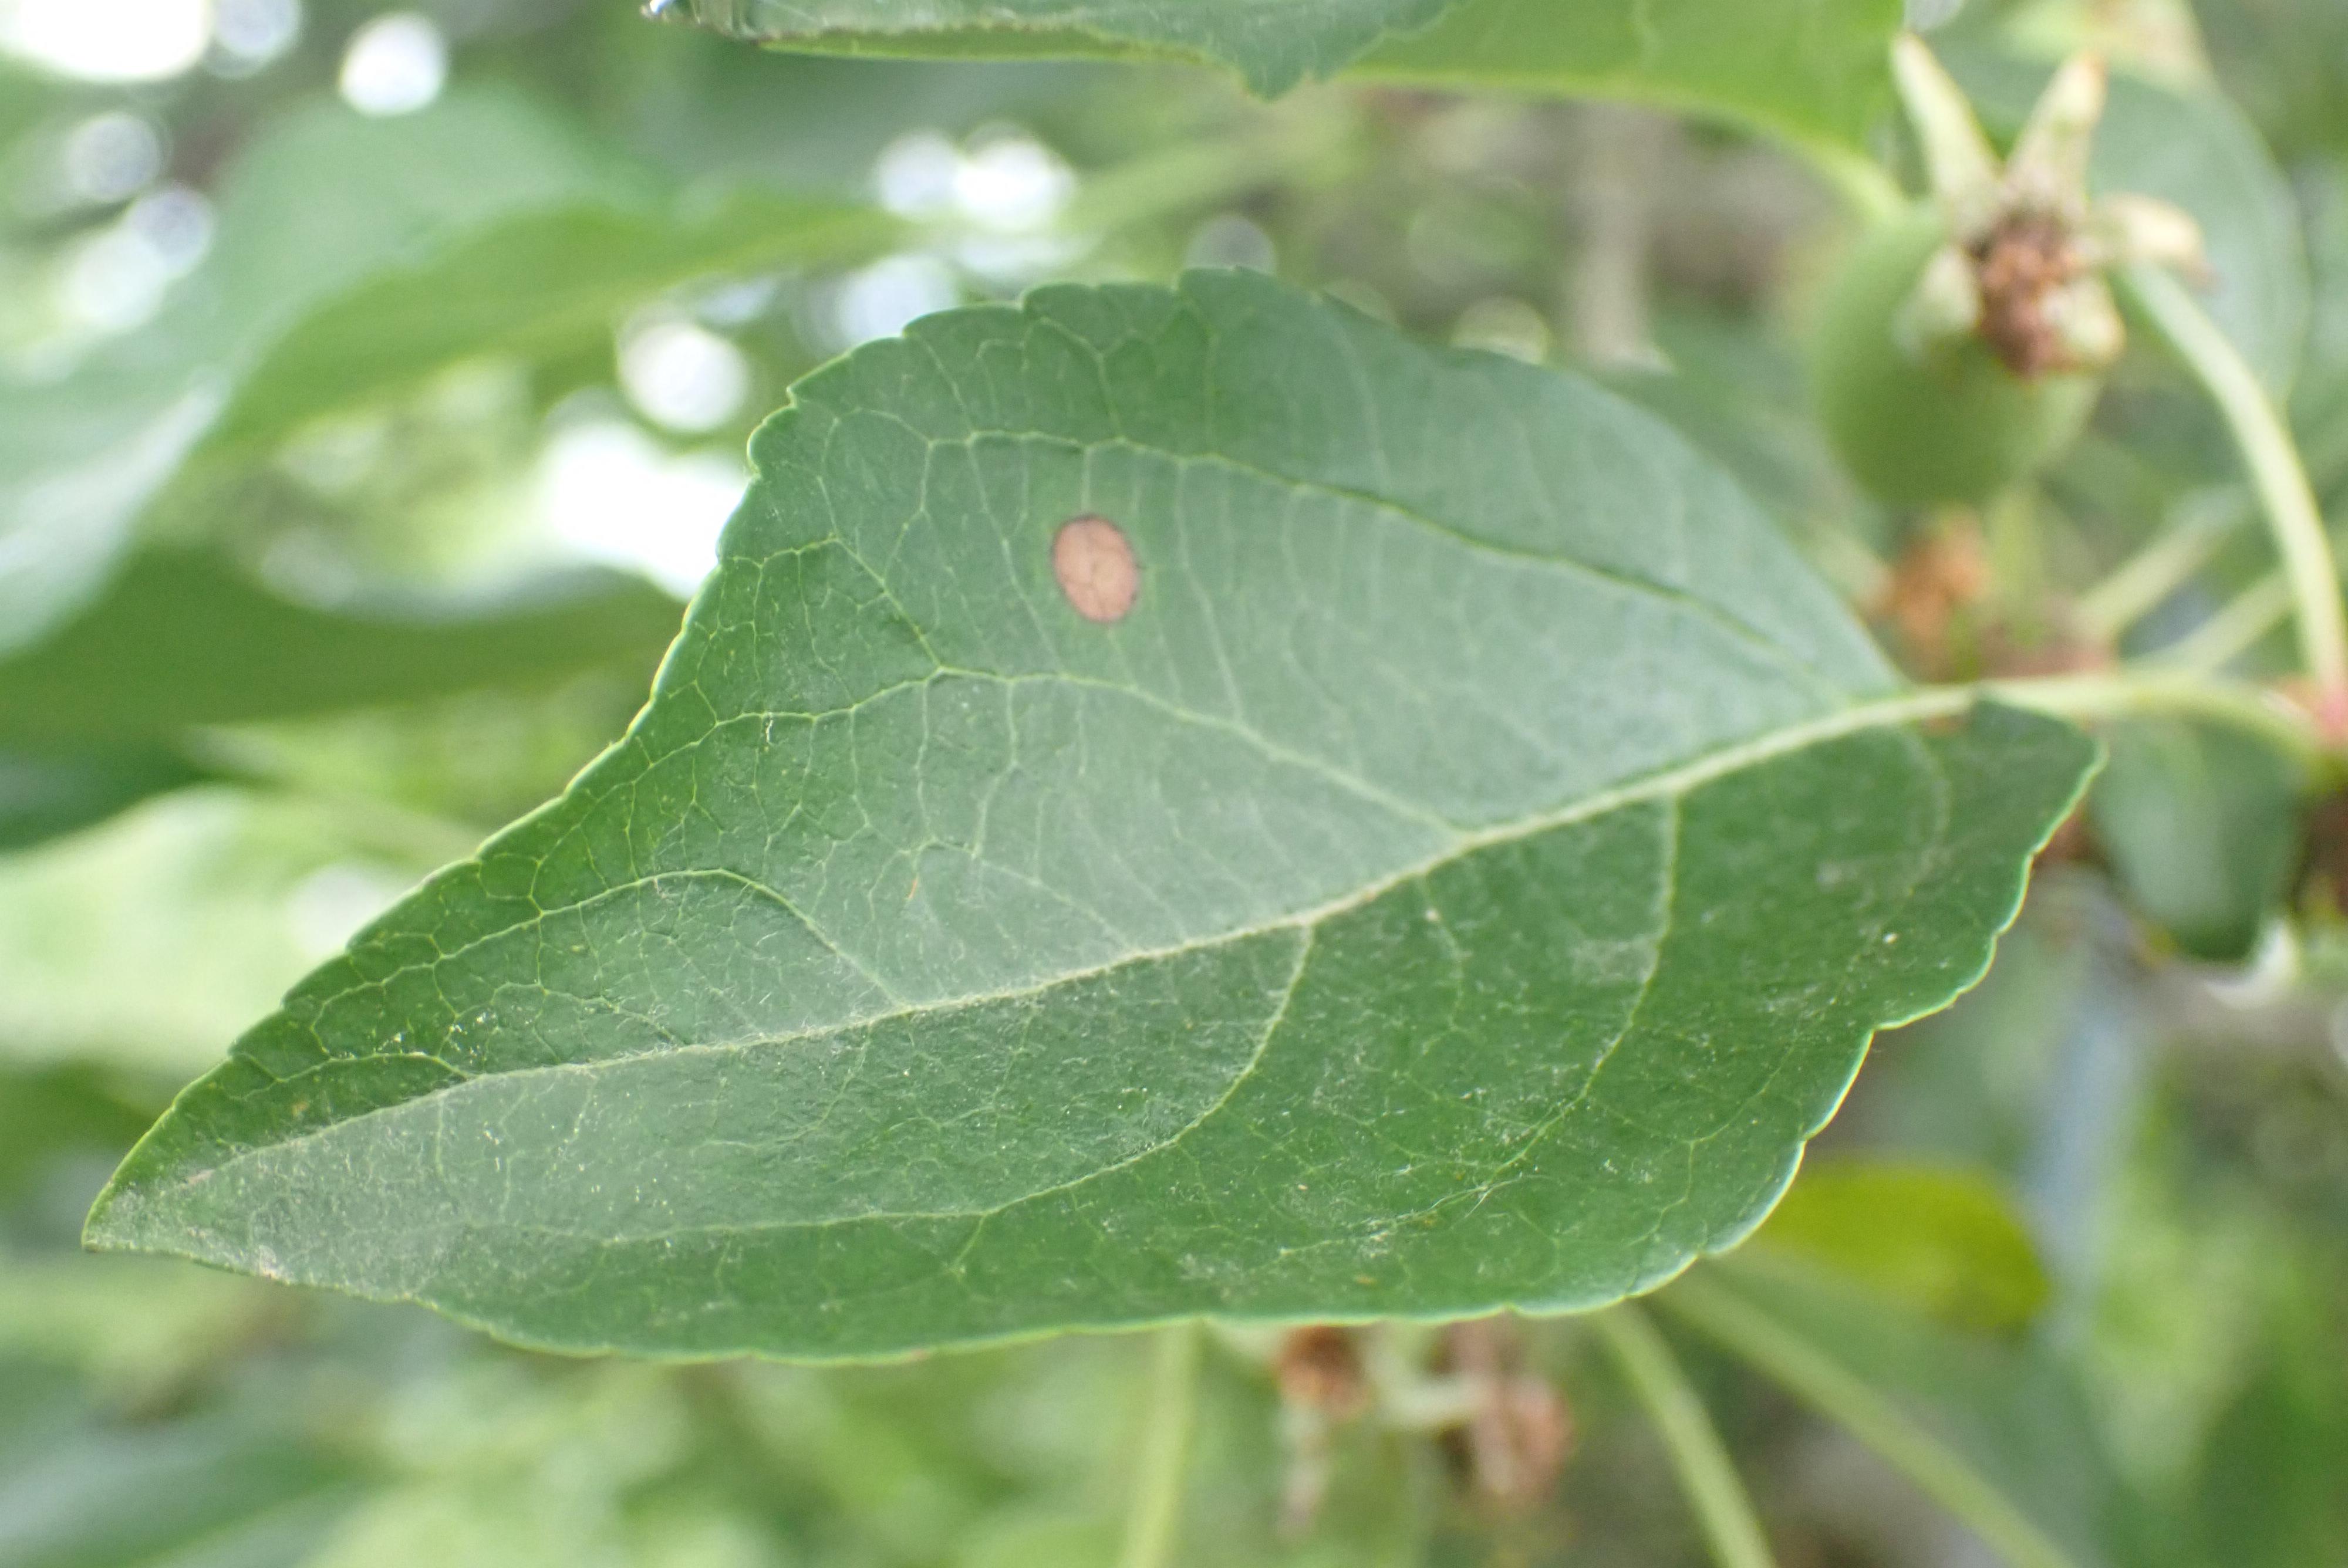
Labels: frog_eye_leaf_spot